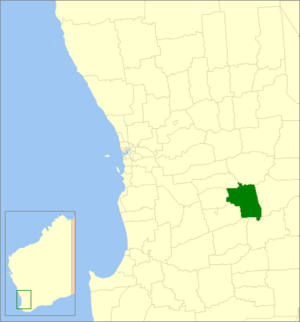
Le Comté de Wickepin est une zone d'administration locale au sud-est de l'Australie-Occidentale en Australie. Le comté est situé à l'est de Narrogin et à 220 kilomètres au sud-est de Perth, la capitale de l'État.